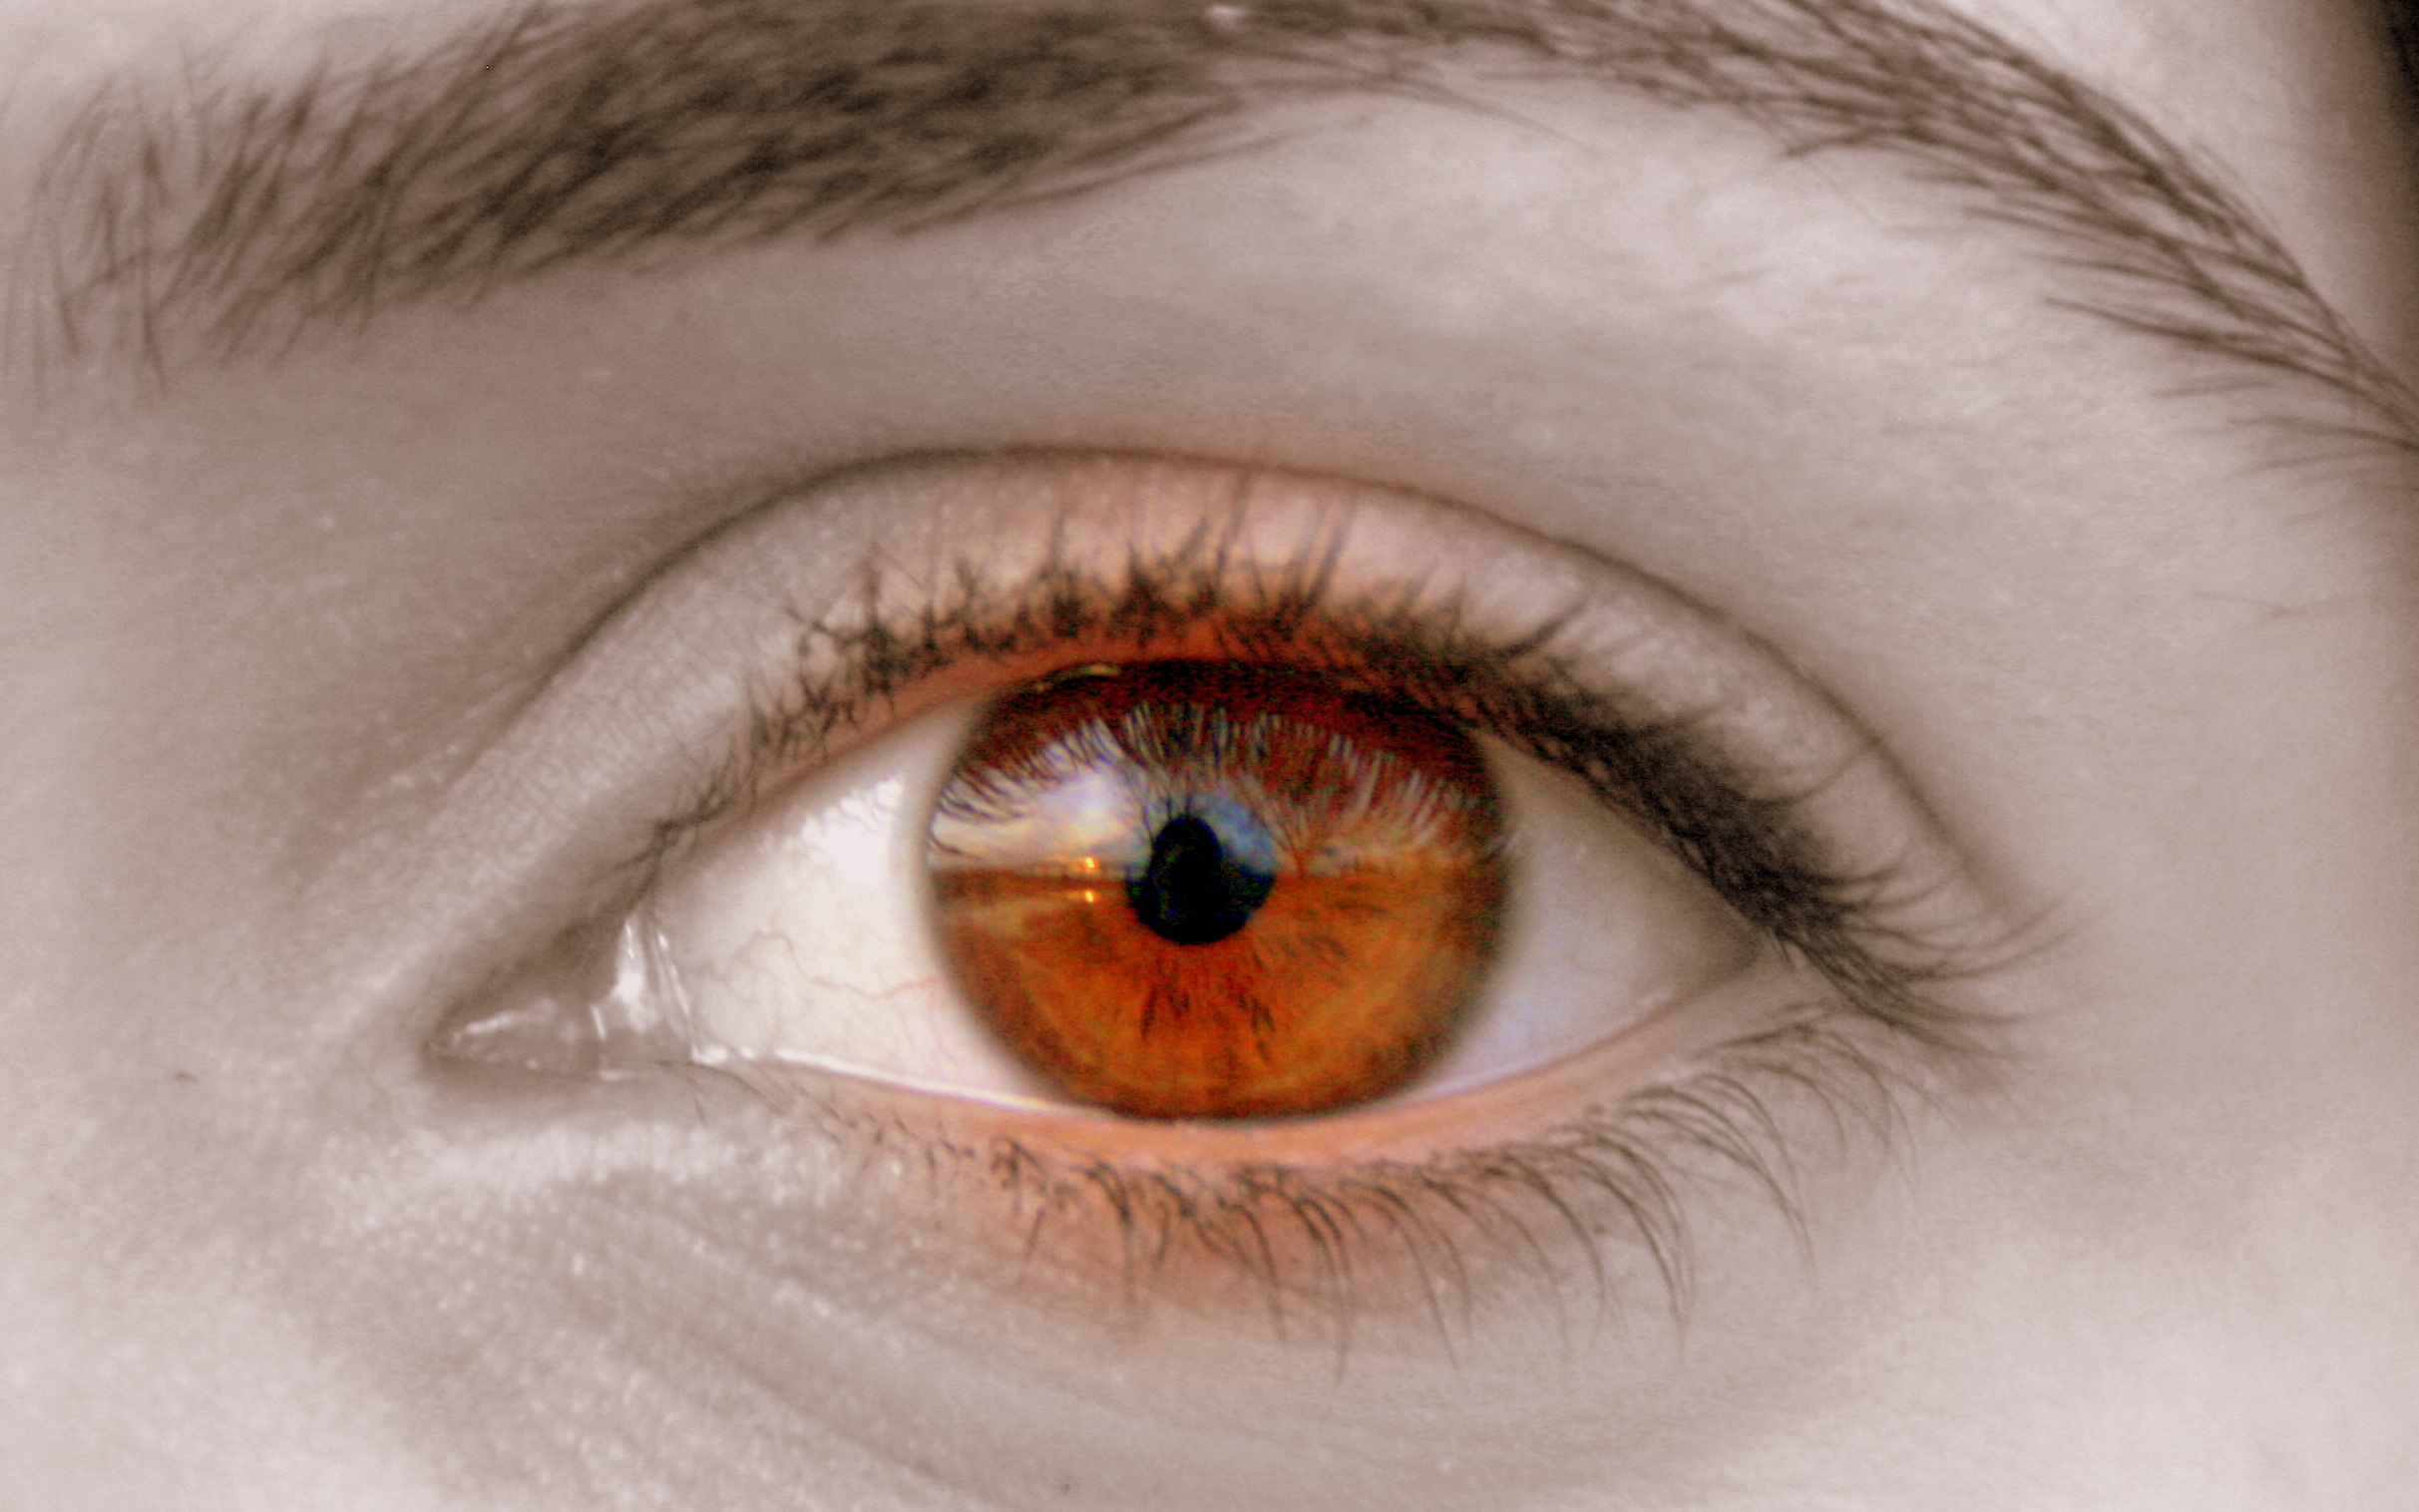
girl, brown, eyebrow, eyelash, close up, human body, coloring, face, nose, iris, eye, head, skin, beauty, organ, cosmetics, vision care, eyelash extensions